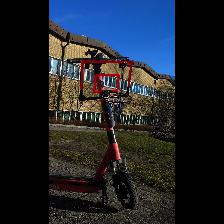
Label: NonHuman